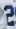
Number: 2